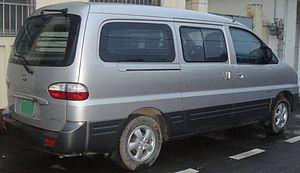
La Hyundai Satellite est un van offrant 6 à 9 places. Il est aussi vendu sous le nom de i800, H-1, Starex et Grand Starex.